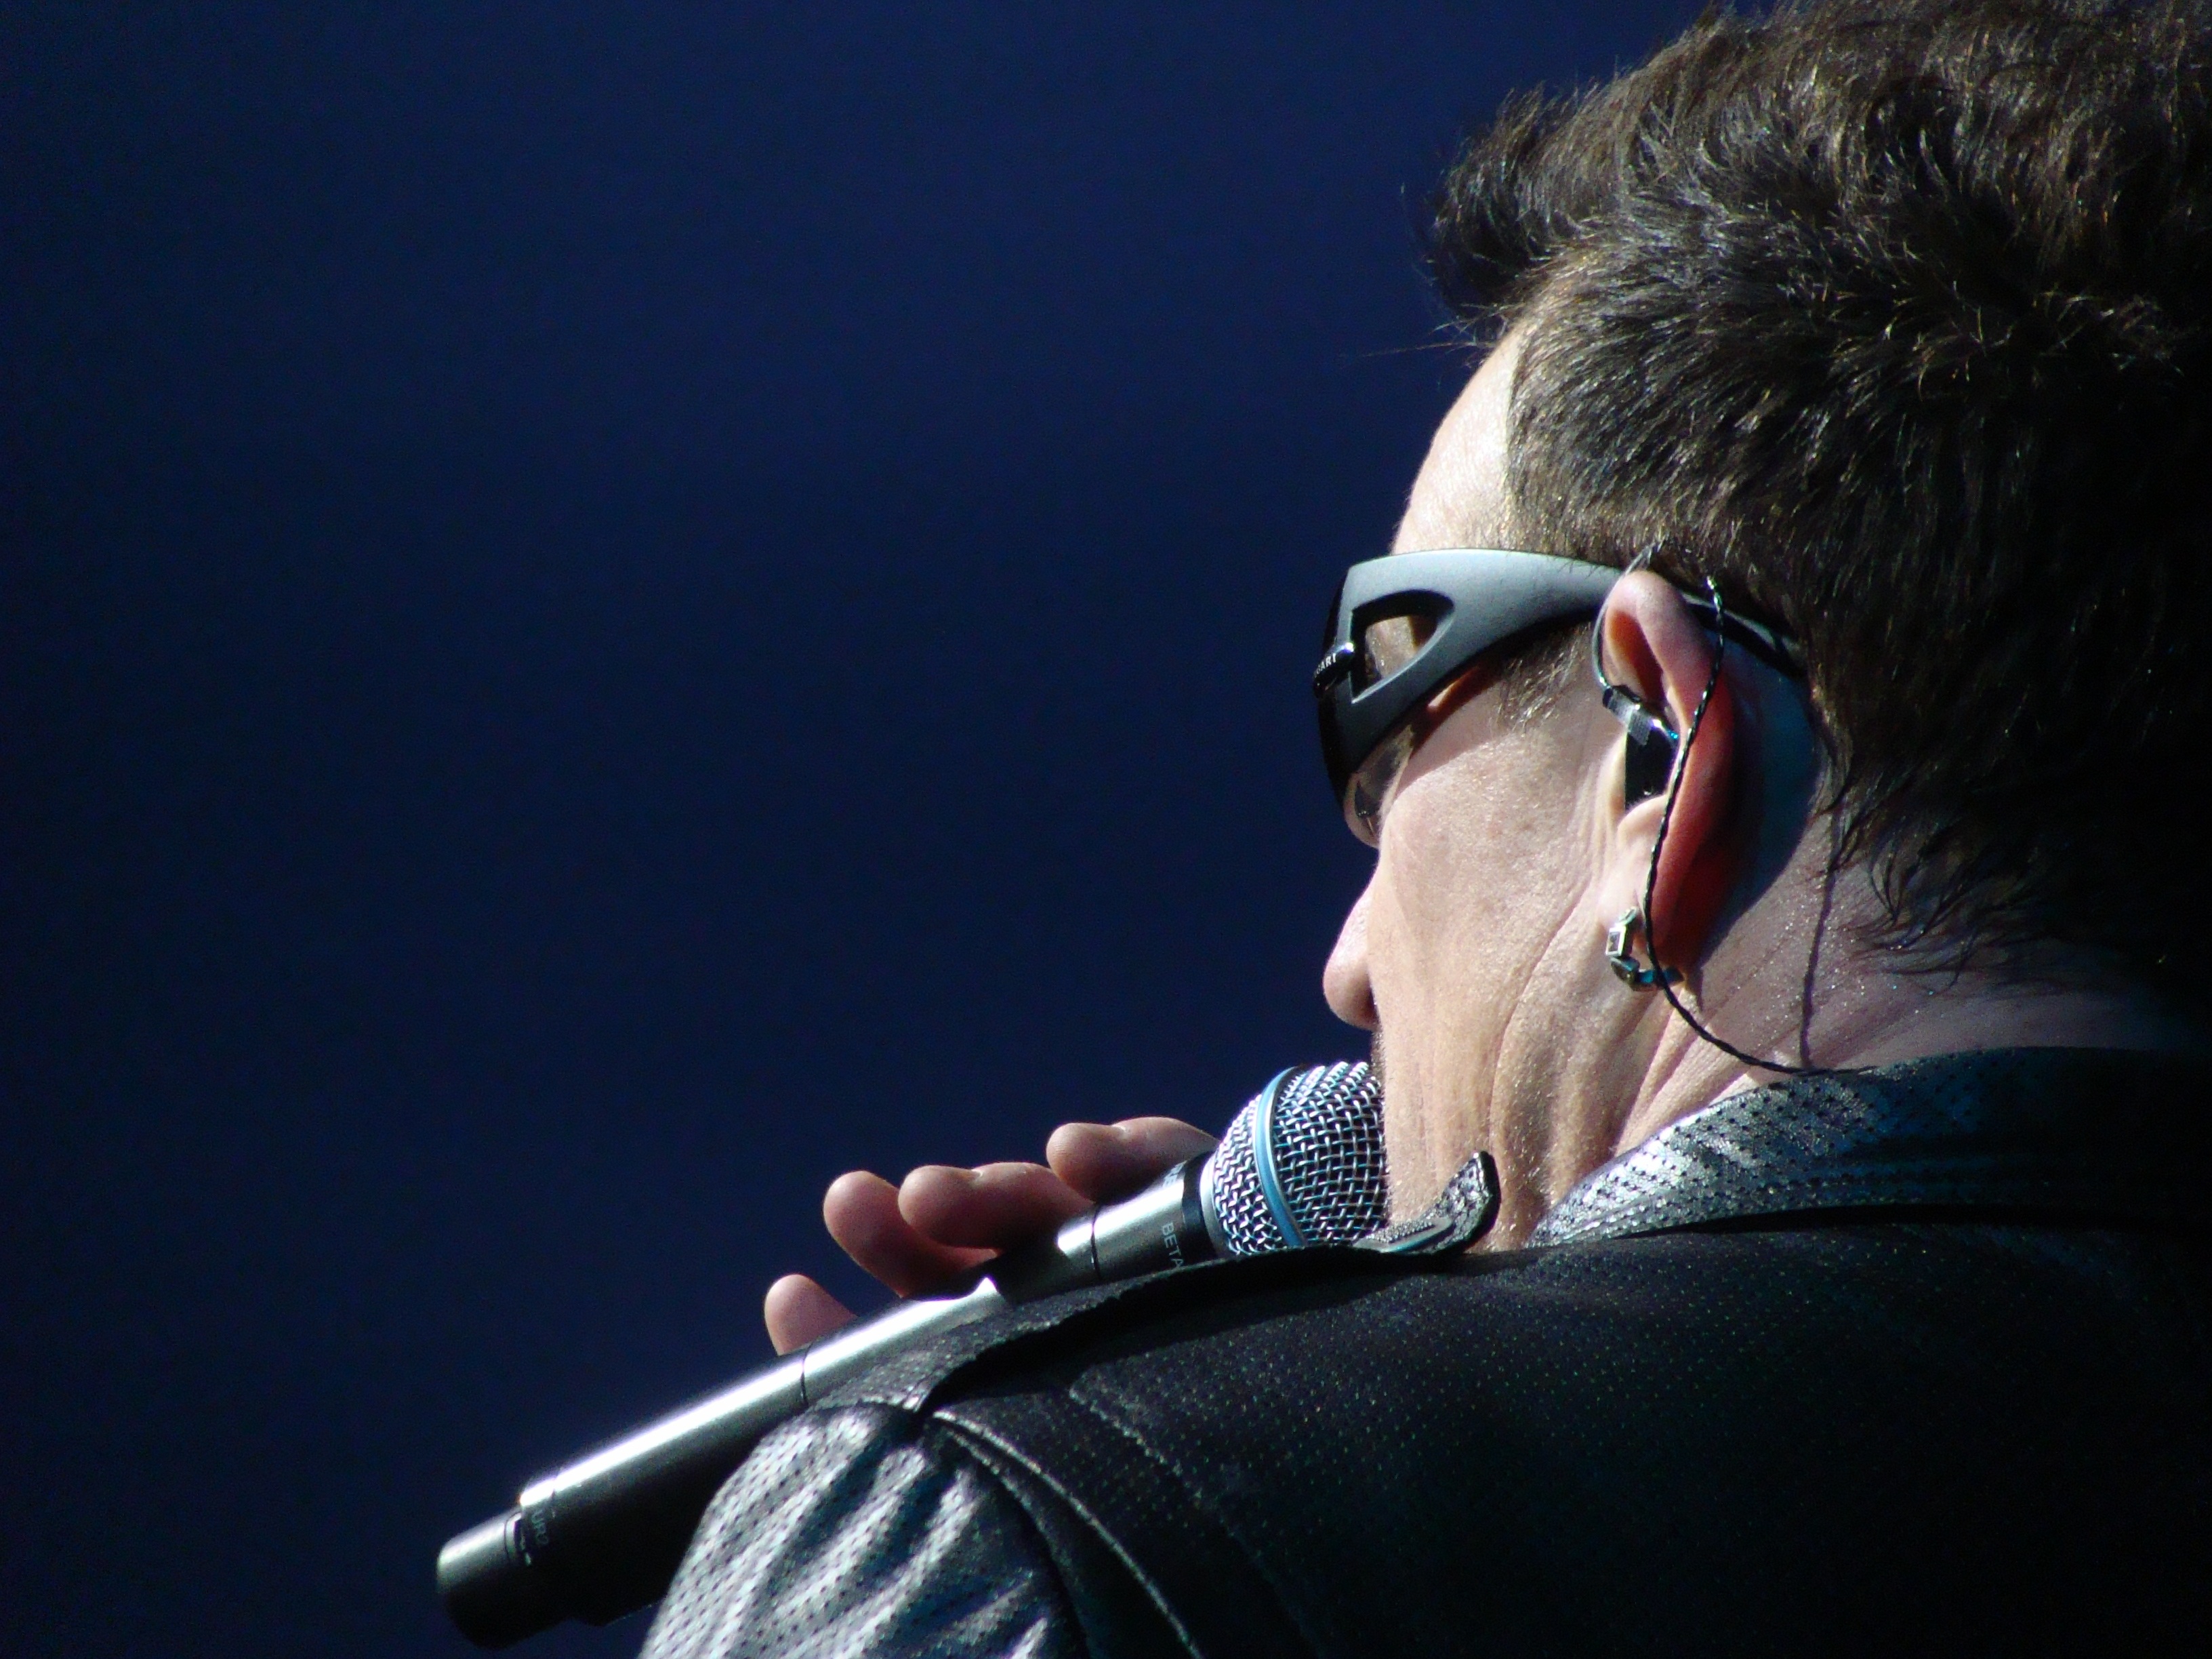
man, rock, person, music, concert, singer, band, microphone, bono, u2, blue, performer, musician, performance, singing, guitarist, businessman, philanthropist, earplugs, singer songwriter, frontman, paul david hewson, venture capitalist